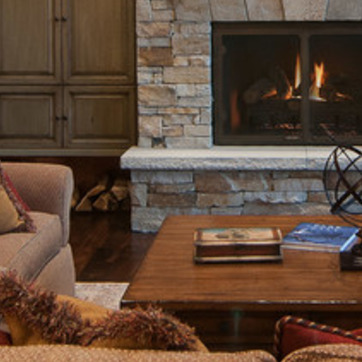
Material: stone